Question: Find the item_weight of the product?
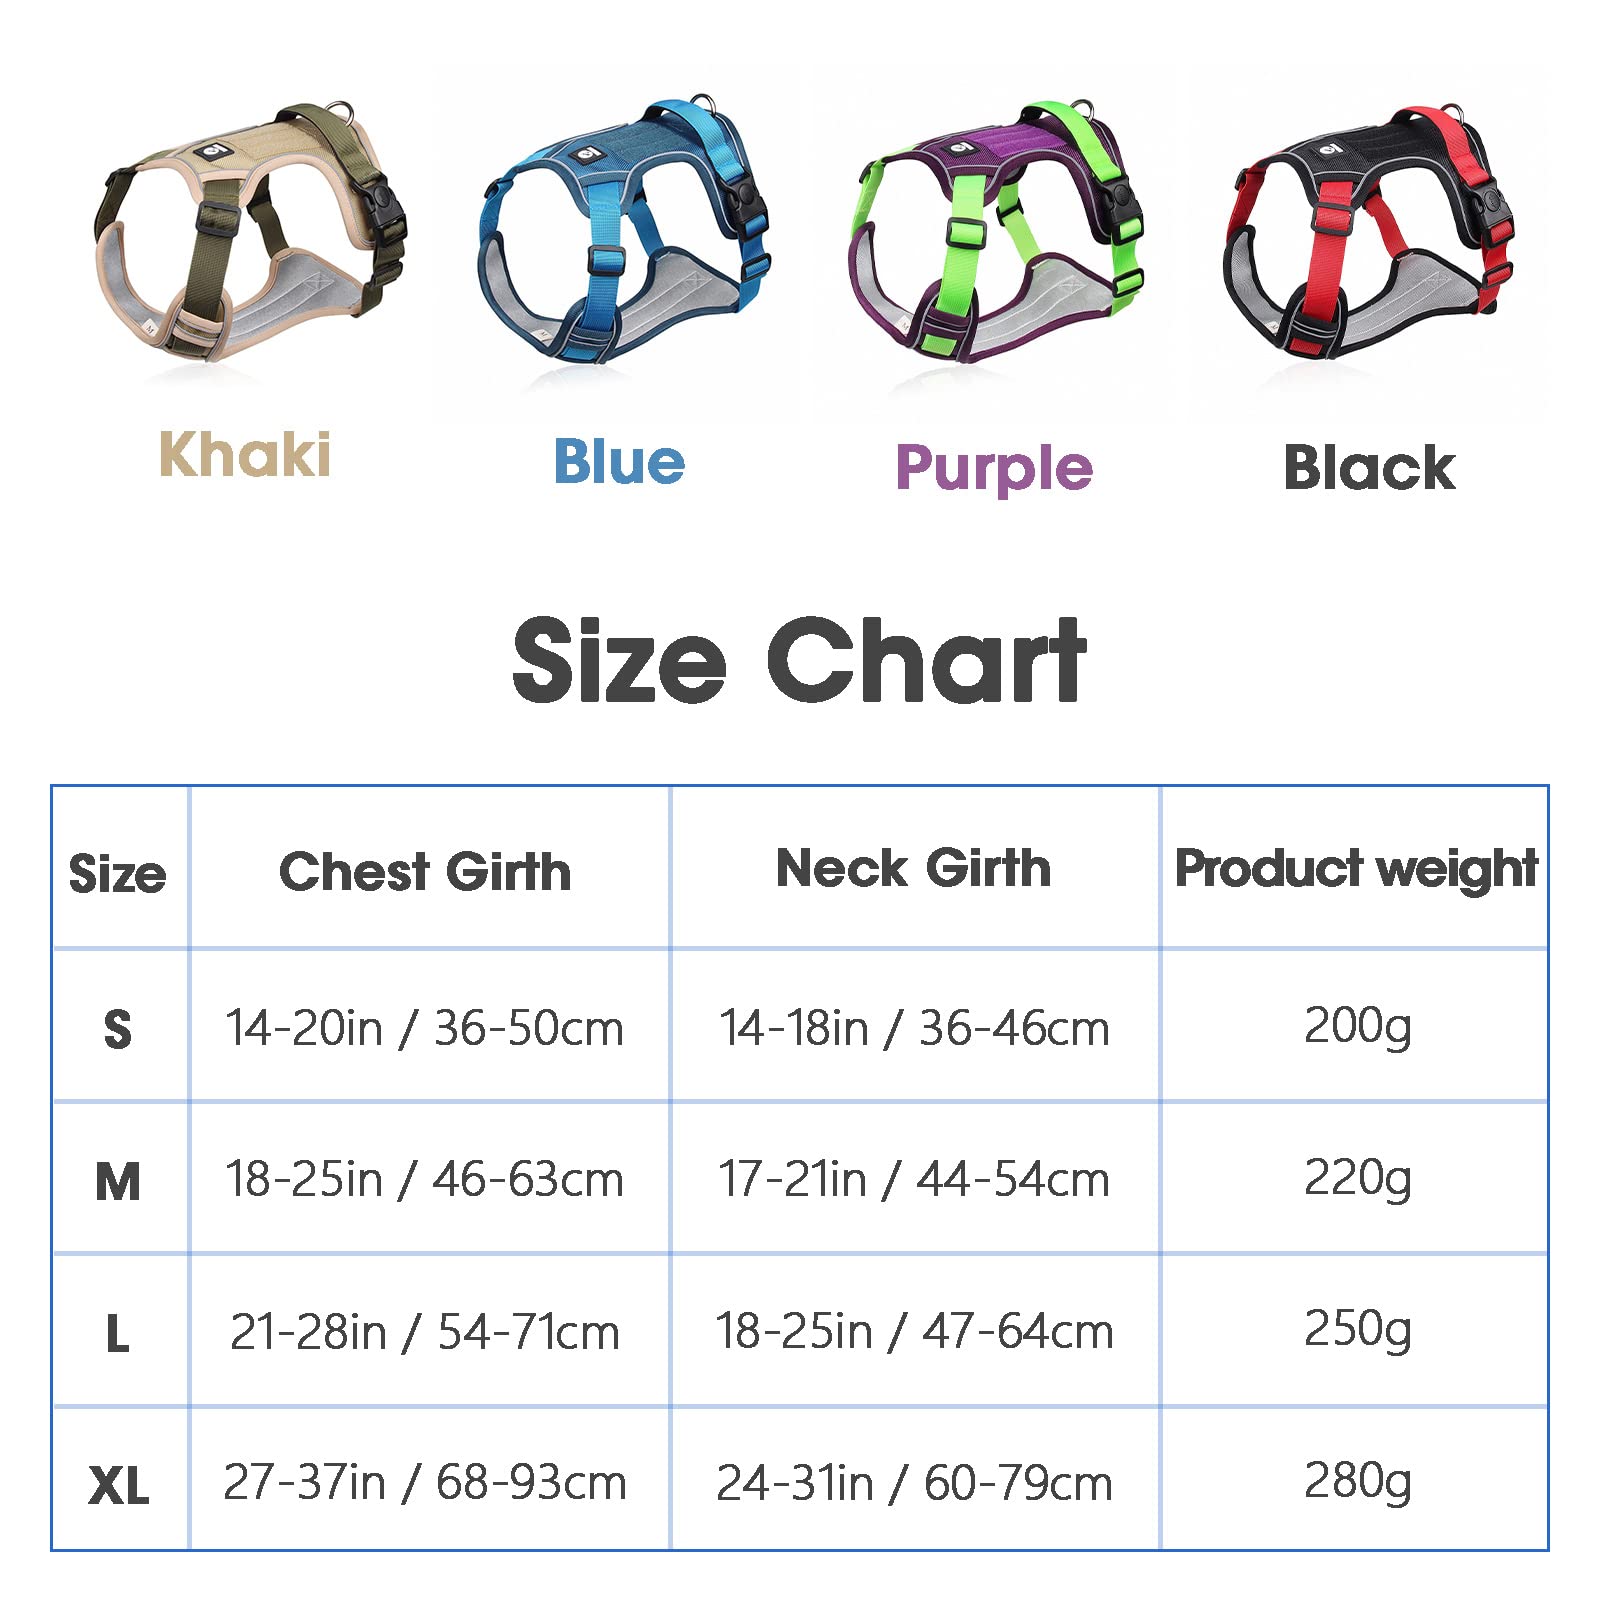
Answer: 200.0 gram